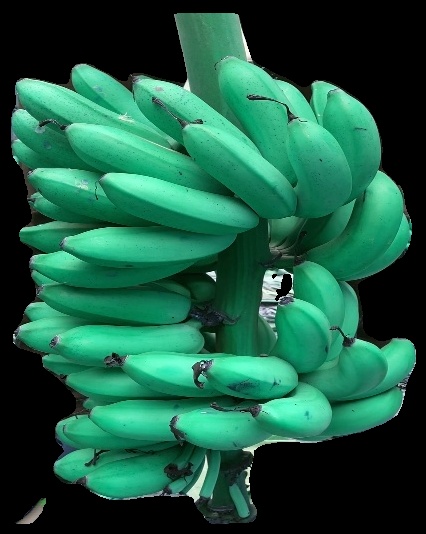
Variety: rasbale
Grade: grade1